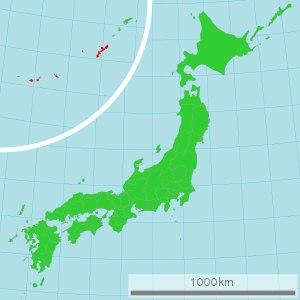
Bernard Jean Bettelheim est un missionnaire chrétien anglo-hongrois qui fut le premier protestant à prêcher sur l'île japonaise d'Okinawa.